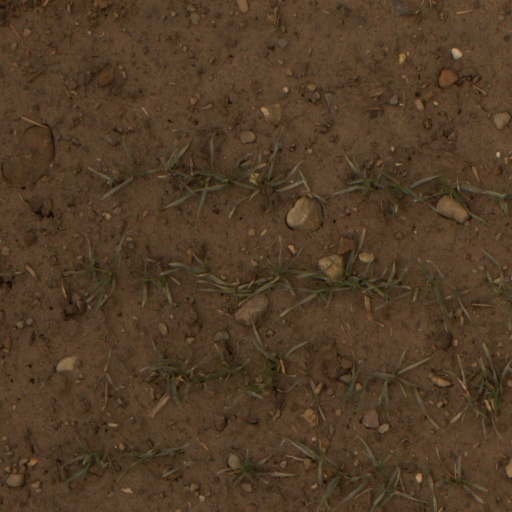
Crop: wheat